Timeline of modern American conservatism

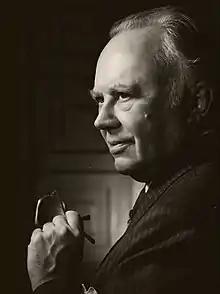
Russell Kirk

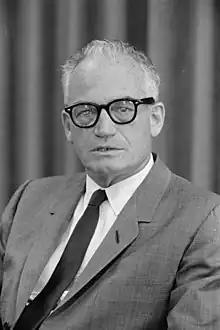
Barry Goldwater

Liberalism made major gains after the assassination of John F. Kennedy in 1963, as Lyndon B. Johnson (LBJ) pushed through his liberal Great Society as well as civil rights laws. An unexpected bonanza helped conservatism in the late 1960s as liberalism came under intense attack from the New Left, especially in academe. This new element, says liberal historian Michael Kazin, worked to "topple the corrupted liberal order." For the New Left "liberal" became a nasty epithet. Liberal commentator E. J. Dionne finds that, "If liberal ideology began to crumble intellectually in the 1960s it did so in part because the New Left represented a highly articulate and able wrecking crew."